Cephalopod size

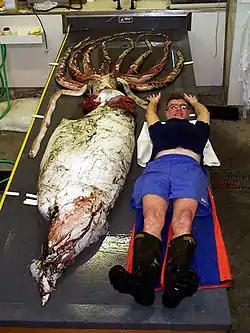
Teuthologist Clyde Roper lying alongside a large giant squid ("Architeuthis dux") specimen of almost ML

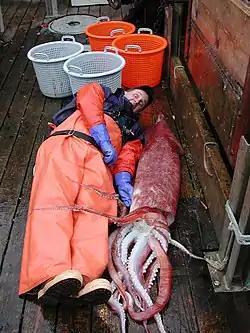
Reaching a mantle length of , "Onykia robusta" is one of the largest squid species (the specimen shown here is considerably smaller).

In 1885, reporting on the longest octopus specimen reliably recorded up to that point, renowned malacologist William Healey Dall wrote: